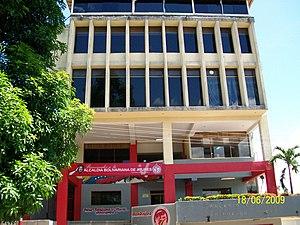
Atures est l'une des sept municipalités de l'État d'Amazonas au Venezuela. Son chef-lieu est Puerto Ayacucho, également capitale de l'État. En 2011, la population s'élève à 104 228 habitants.